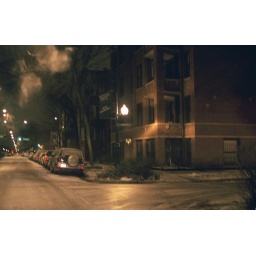
Michele's favorite street sign in Chicago.